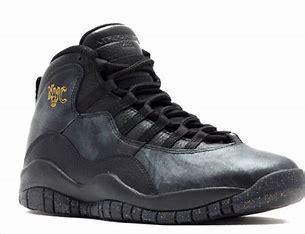
Brand: Jordan
Model: 10 Retro